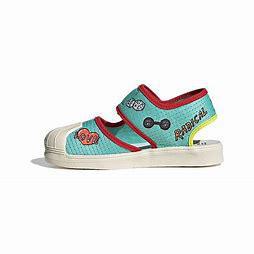
Brand: adidas
Model: originals BP Adidas Originals Superstar 360 C